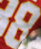
Number: 8